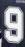
Number: 9